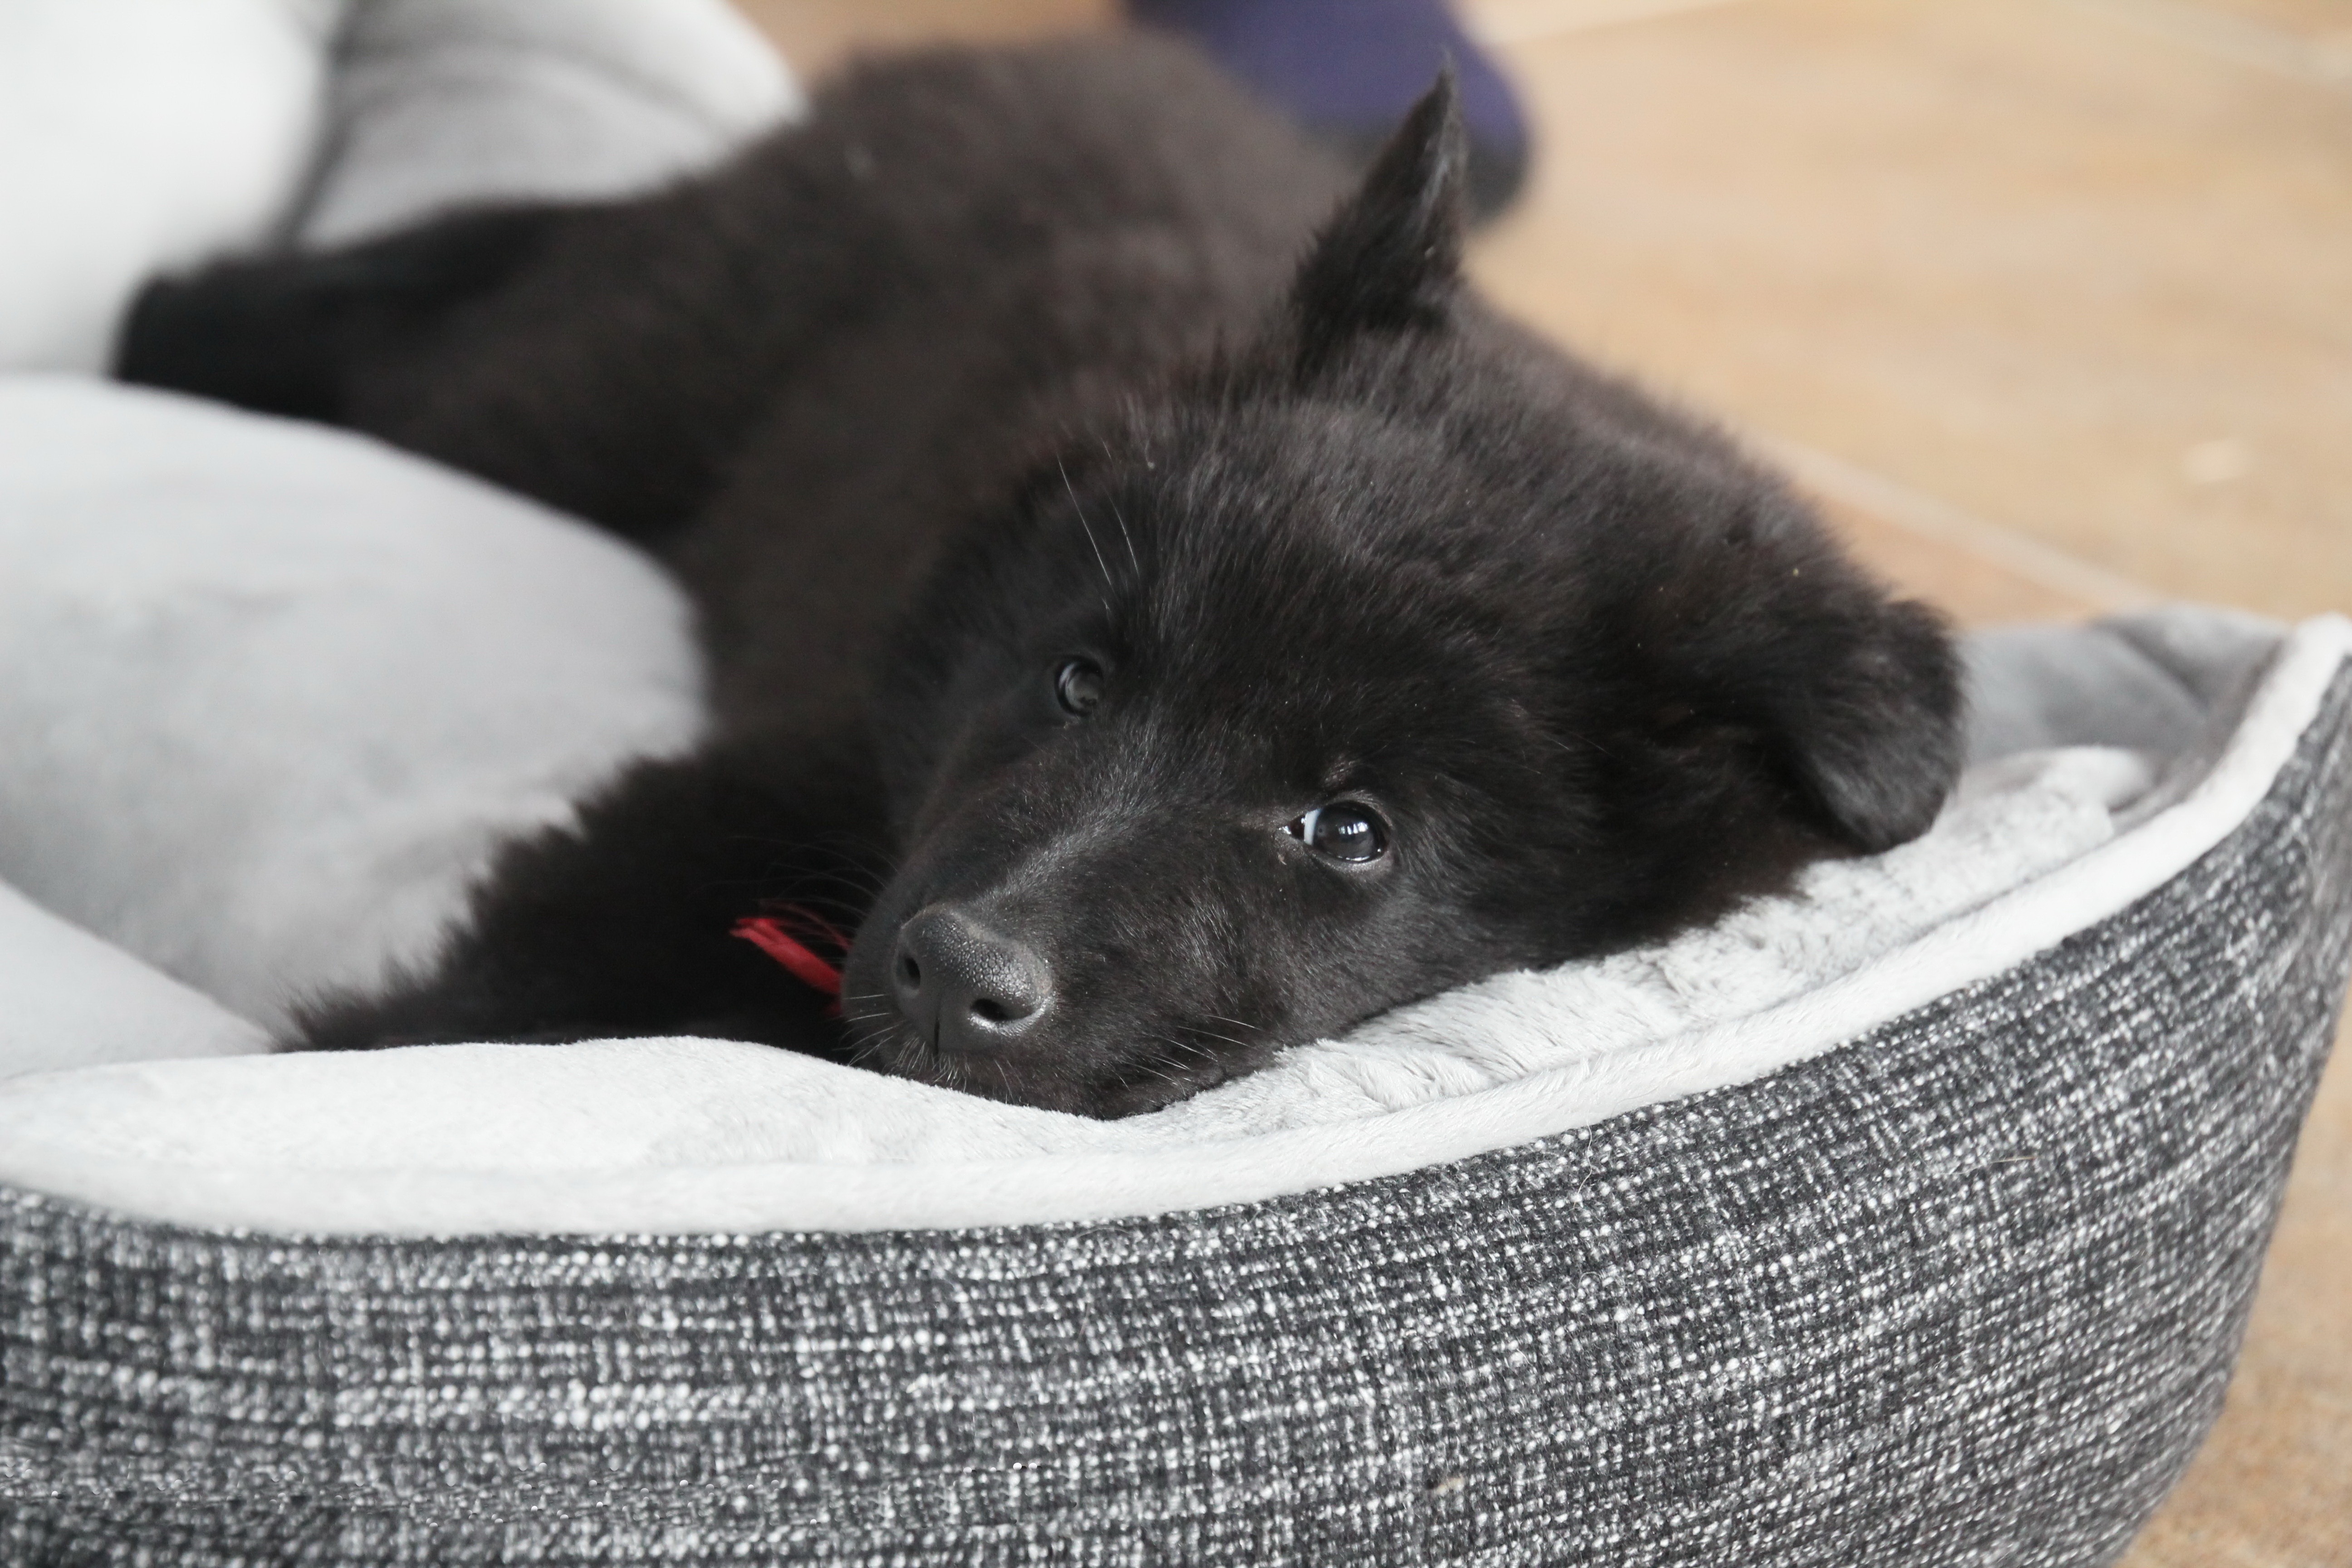
home, puppy, dog, animal, cute, pet, small, mammal, rest, black, animals, look, vertebrate, soft, turkish, belgian shepherd dog, the eye, in the ear, the muzzle, tired of the, dog like mammal, dog breed group, the bed, peti, schipperke, the innocent